Taxation in the United States

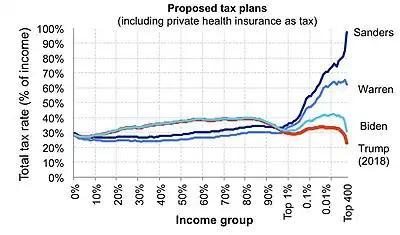
Proposed tax plan payment rates by income group as a percentage of income, including mandatory health insurance, of four 2020 United States presidential election candidates

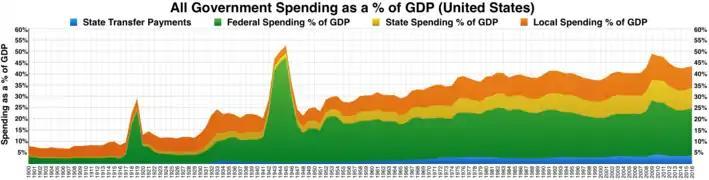
Total government spending on all levels (United States)

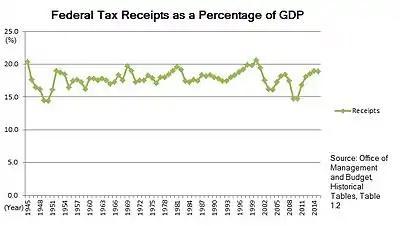
U.S. federal government tax receipts as a percentage of GDP from 1945 to 2015. 2010 to 2015 data are estimated.

Commentators Benjamin Page, Larry Bartels, and Jason Seawright contend that Federal tax policy in relation to regulation and reform in the United States tends to favor wealthy Americans. They assert that political influence is a legal right the wealthy can exercise by contributing funds to lobby for their policy preference.